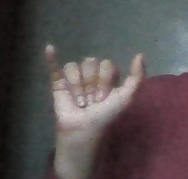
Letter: ya